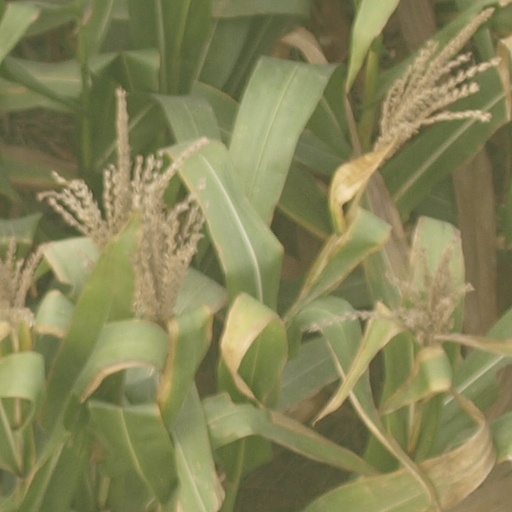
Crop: maize; corn